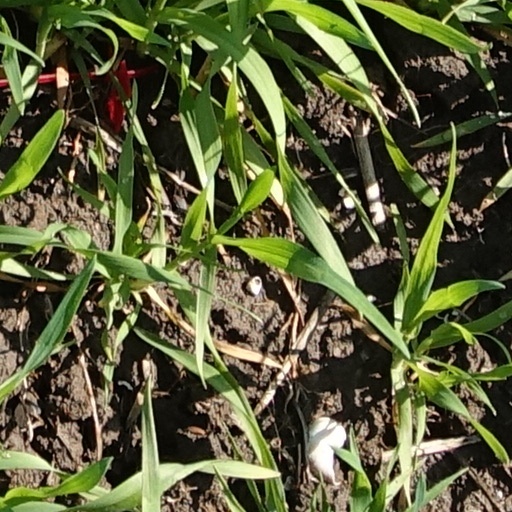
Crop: wheat